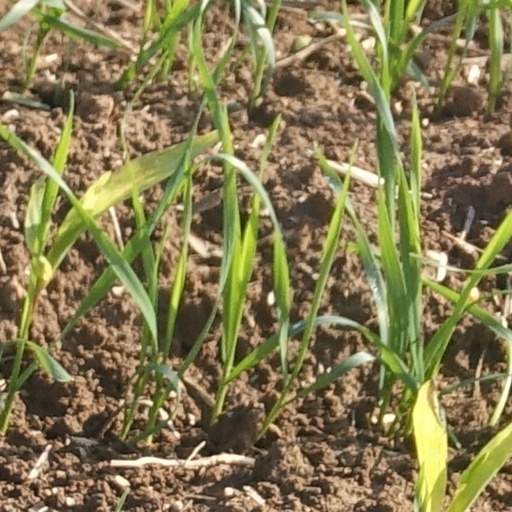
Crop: wheat